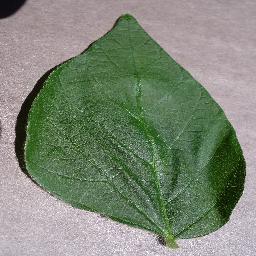
Label: Soybean___healthy